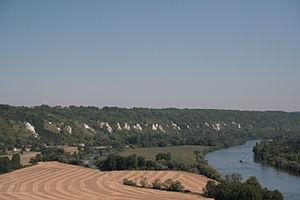
La réserve naturelle nationale des Coteaux de la Seine est une réserve naturelle nationale située en Île-de-France dans les Yvelines et le Val-d'Oise. Classée en 2009 sur une surface de 268 ha en plusieurs secteurs, elle protège les coteaux calcaires au nord de la vallée de la Seine.